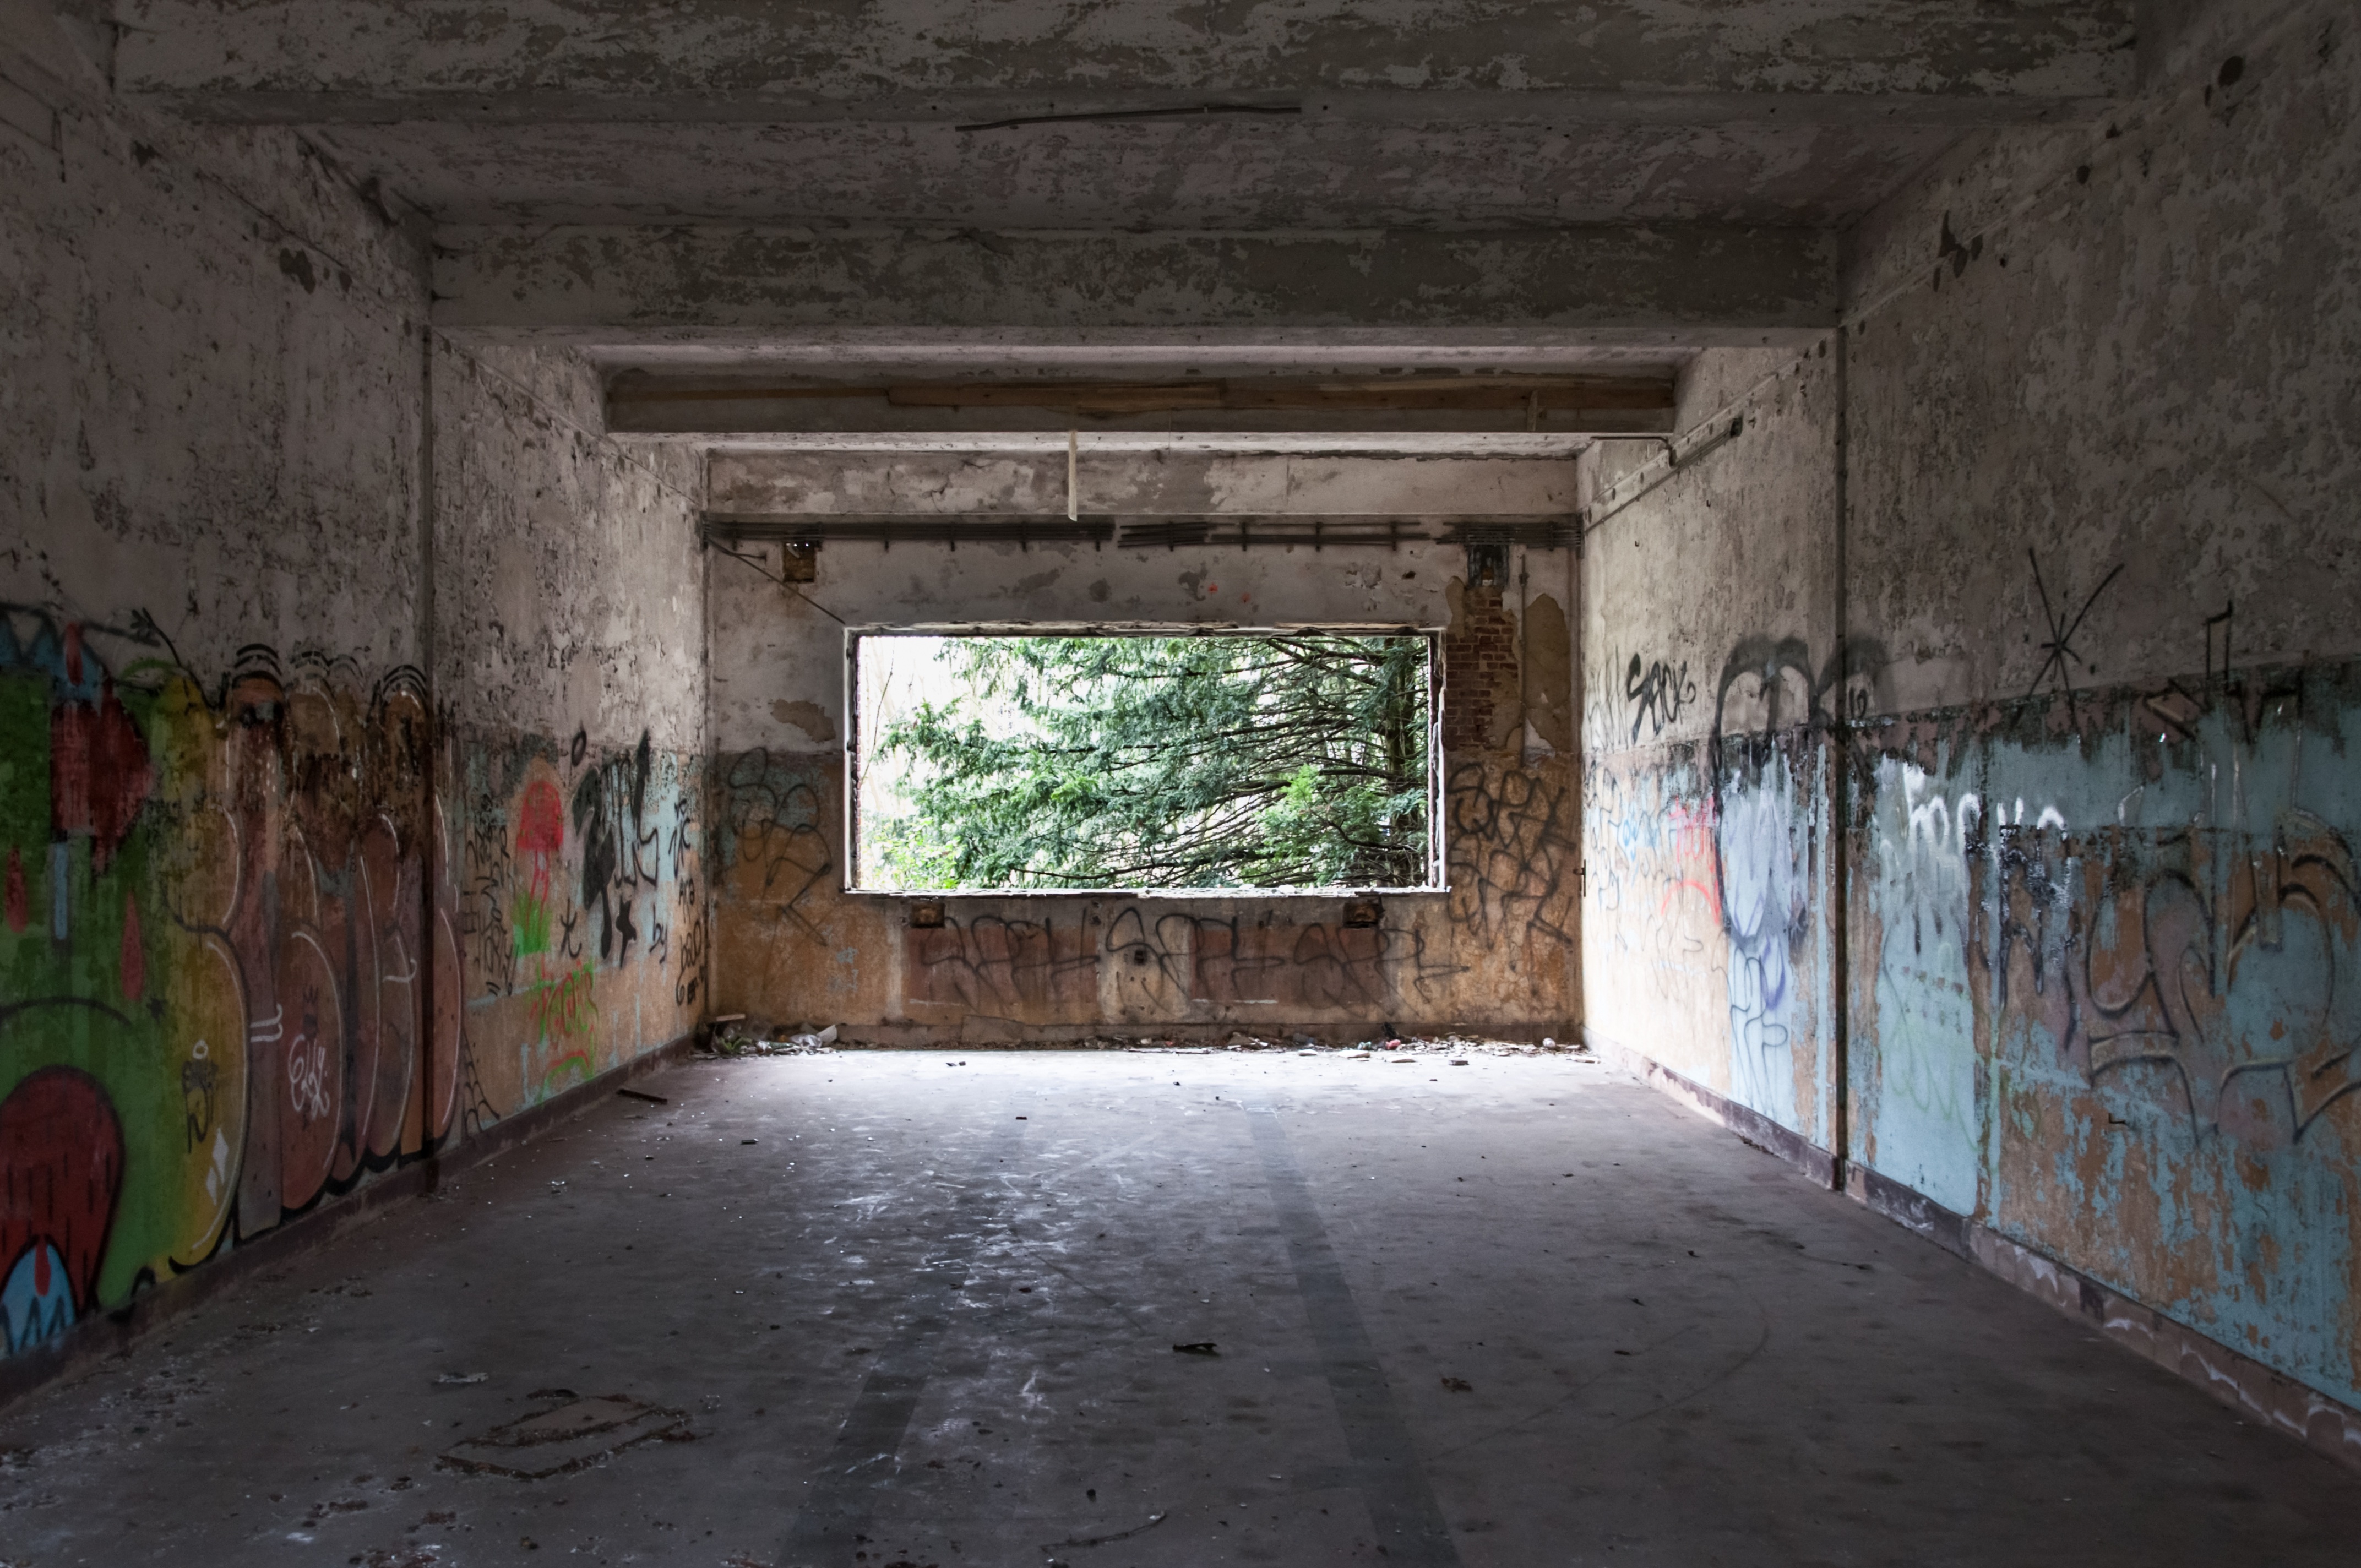
building, old, alley, wall, subway, graffiti, background, temple, ruins, infrastructure, expired, leave, urban area, ancient history